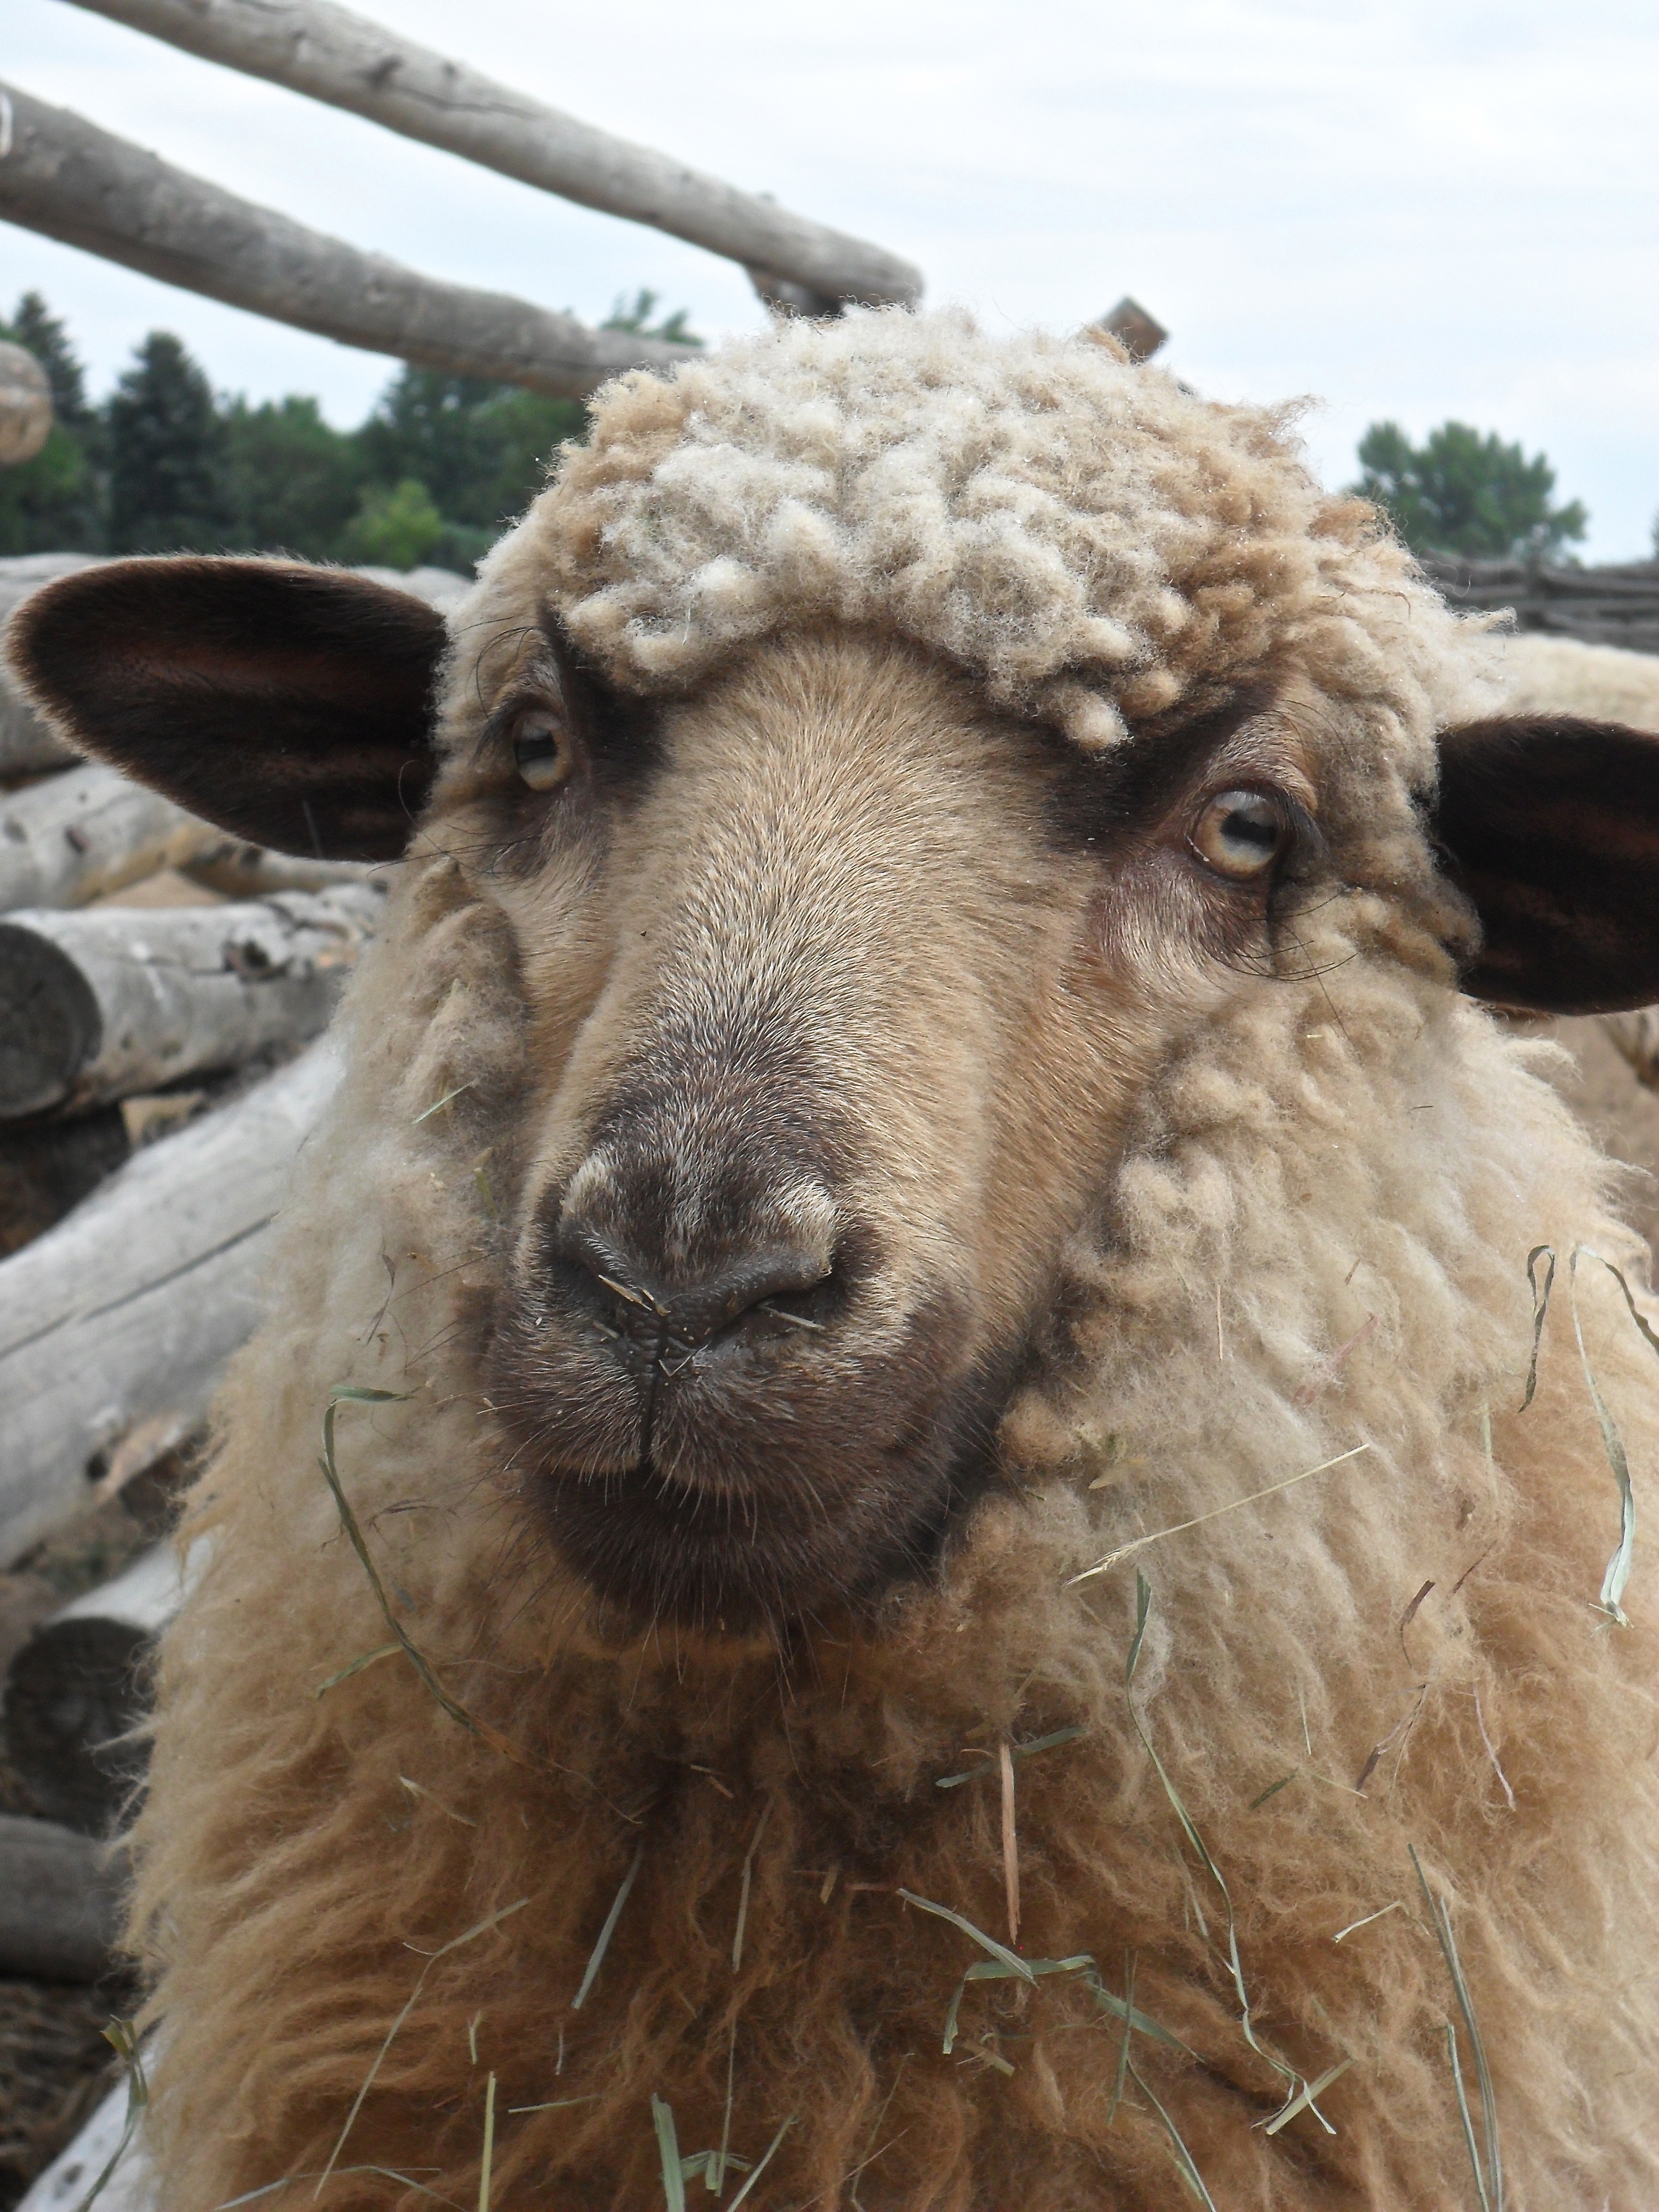
farm, livestock, sheep, mammal, closeup, animals, vertebrate, sheeps, barbary sheep, camel like mammal, cow goat family